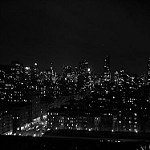
Label: B & W